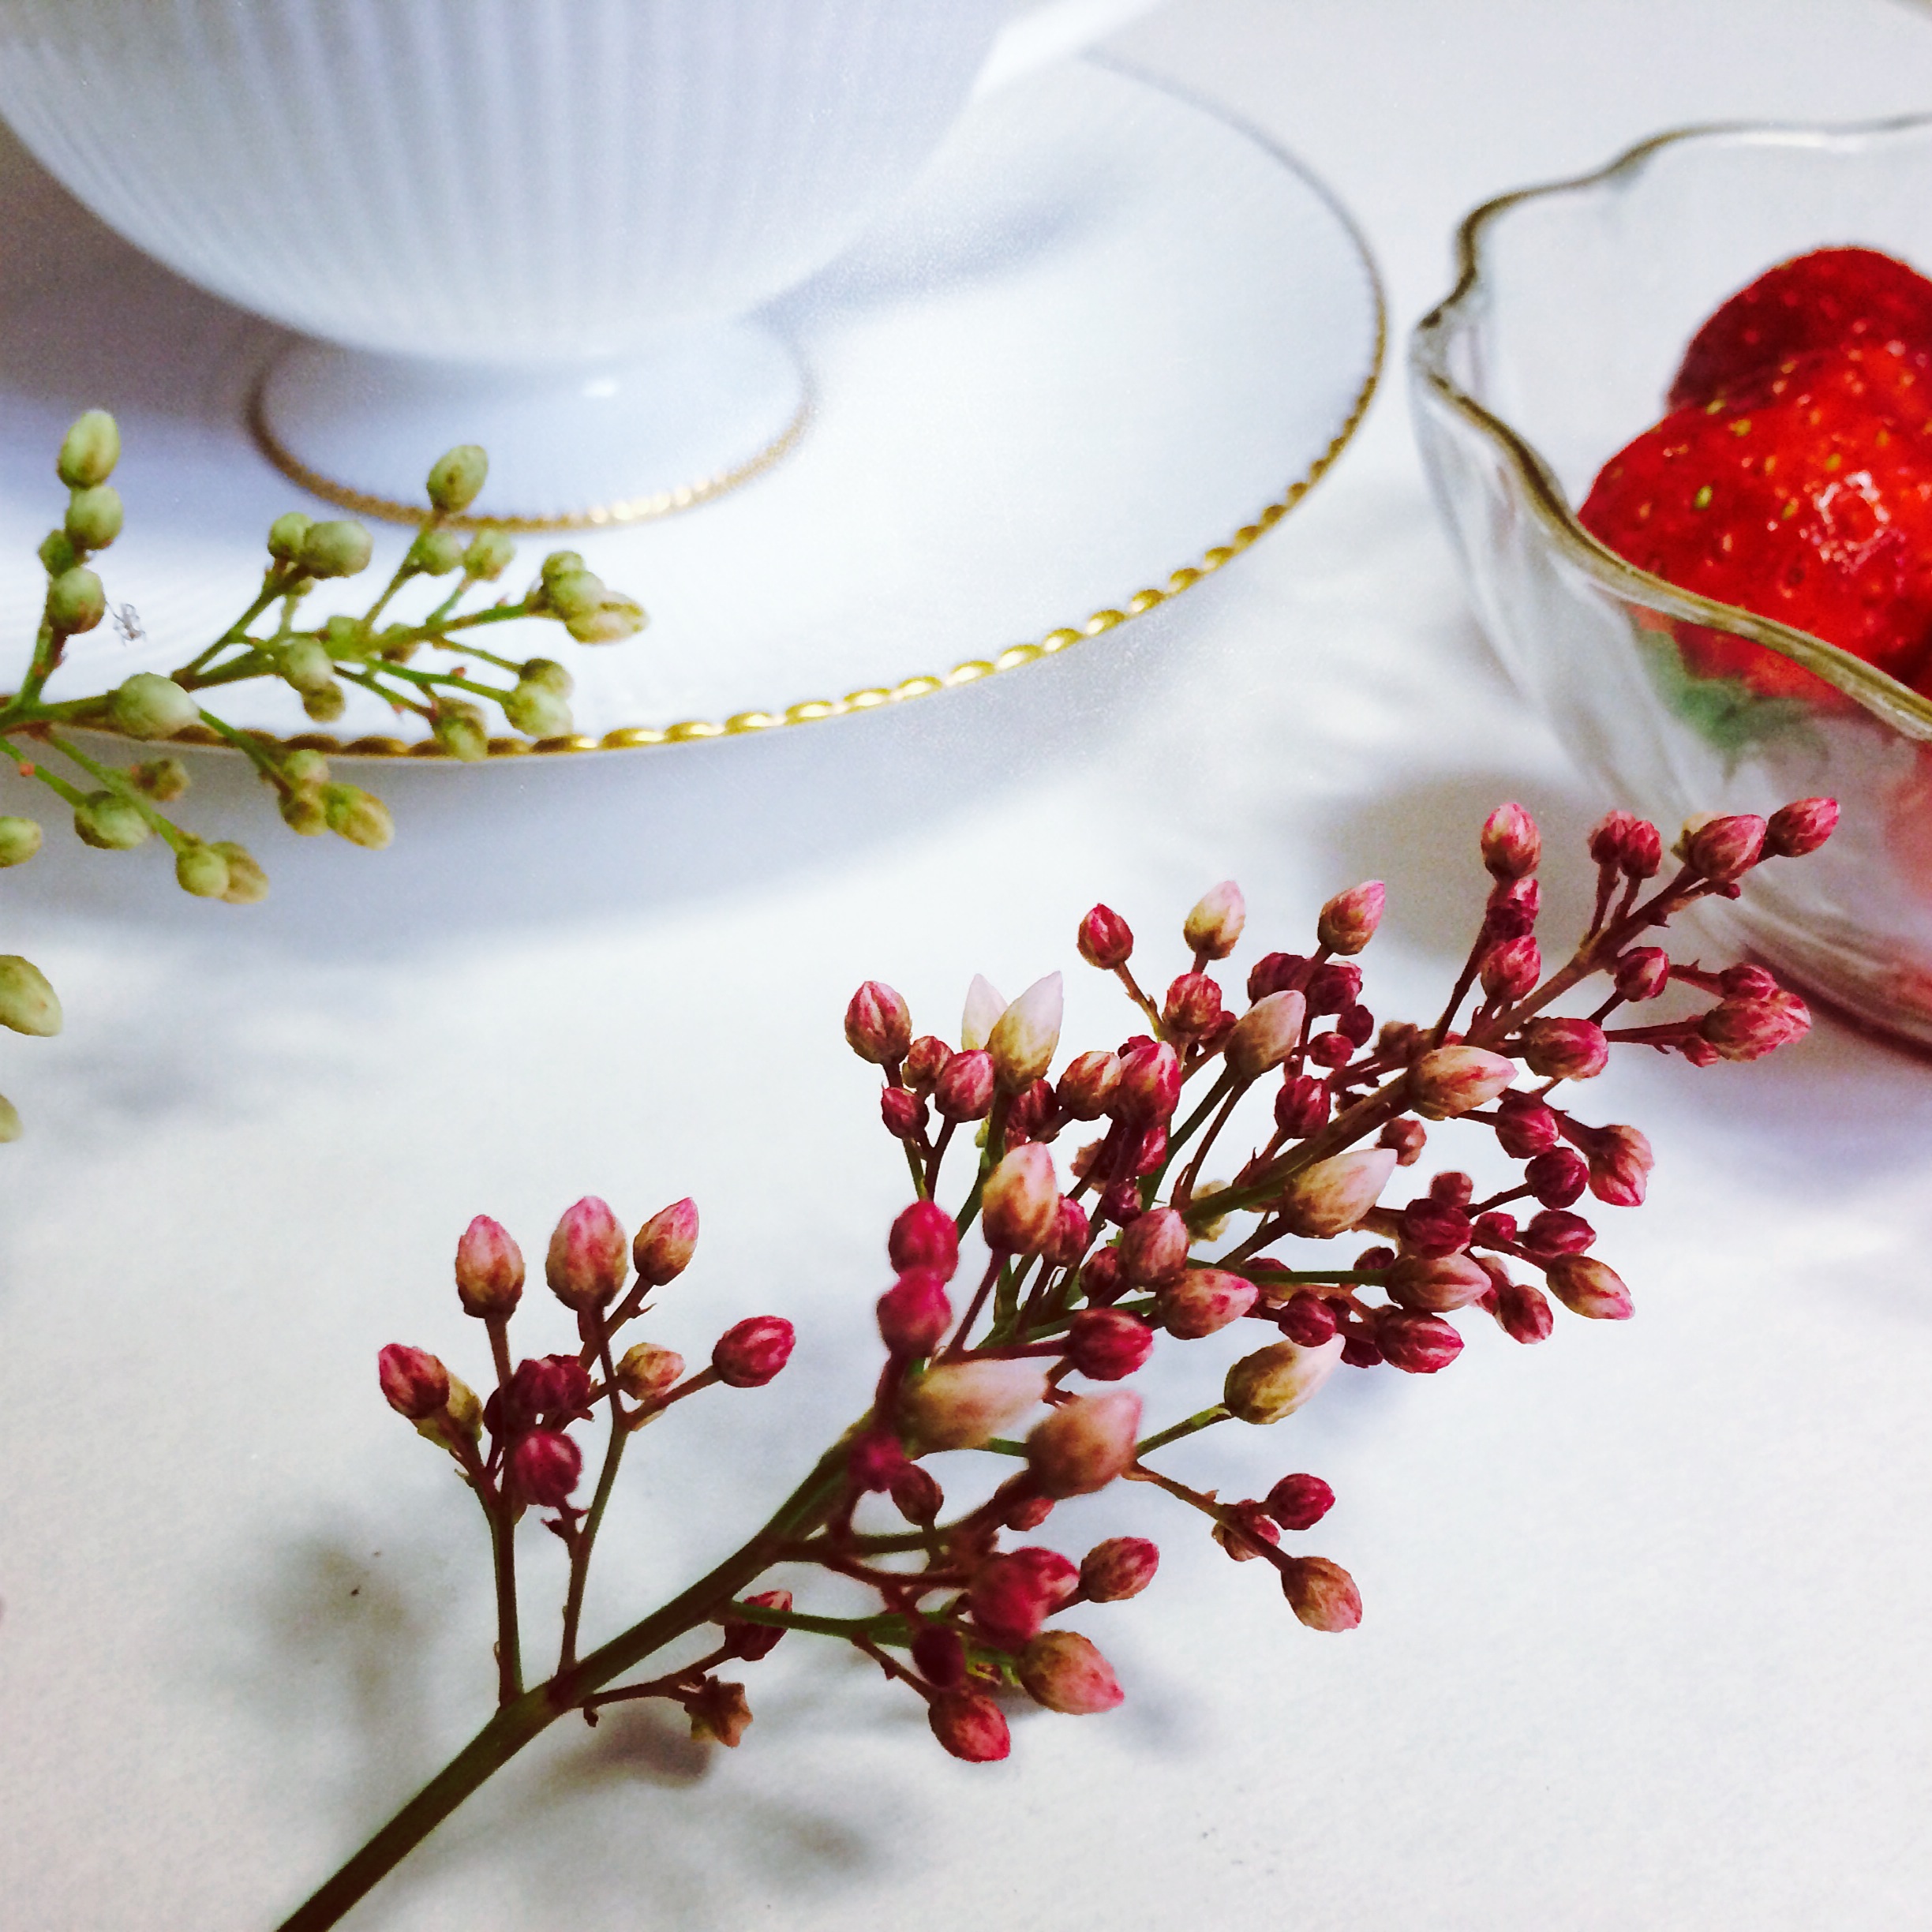
table, branch, blossom, plant, white, fruit, tea, leaf, flower, petal, food, relax, produce, flora, delicious, strawberry, twig, flowers, tea cup, holidays, snacks, break, tea time, flowering plant, land plant